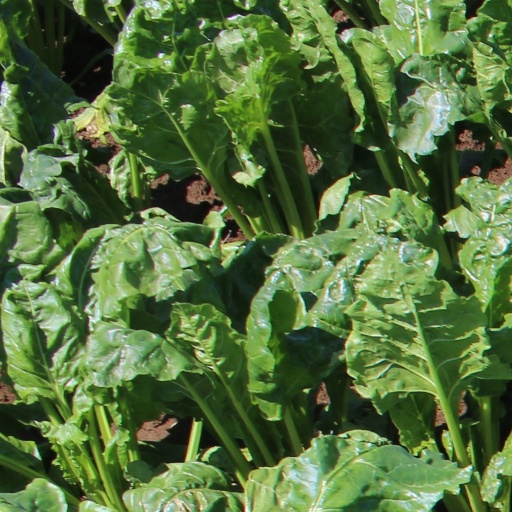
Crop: sugar beet